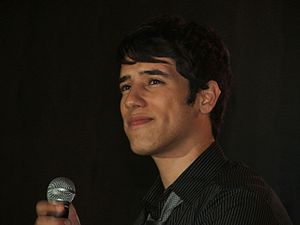
Harel Skaat
"Harel Skaat er en sanger som, hurtigt steg til berømmelse som nummer to i den anden sæson af ""Kokhav Nolad"" i 2004.